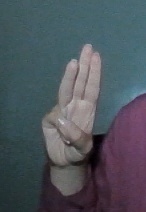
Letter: thaa